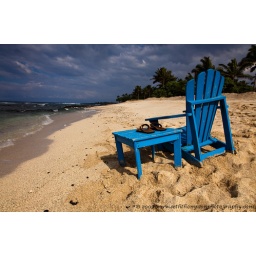
Great day to relax and get away to the beach in Hualalai, Hi. A chair is open for one.